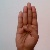
The image shows a hand gesture representing the letter 'B' in Indian Sign Language.